List of Wales rugby union footballers killed in the world wars

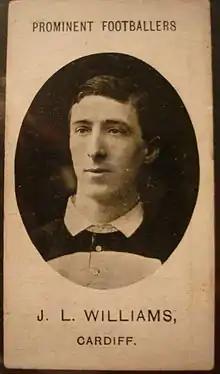
Johnnie Williams the most capped player to be killed

Thirteen were killed in the First World War (Palenski also includes Hopkin Maddock who died on 15 December 1921 from war wounds)